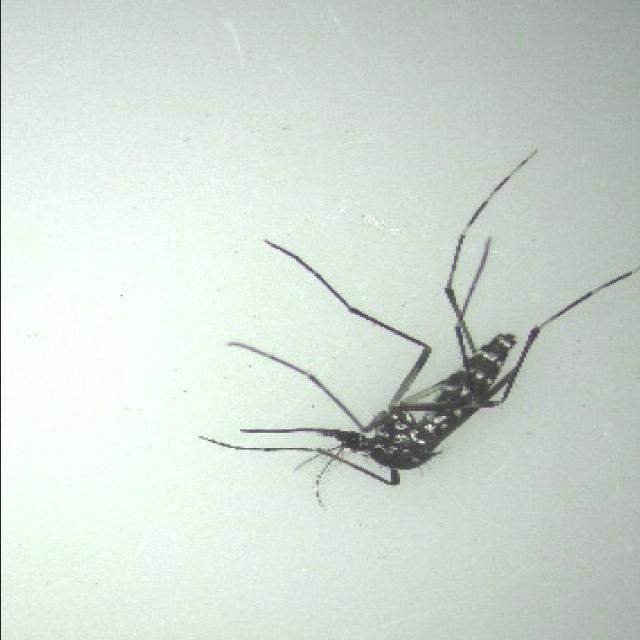
Species: aedes_albopictus